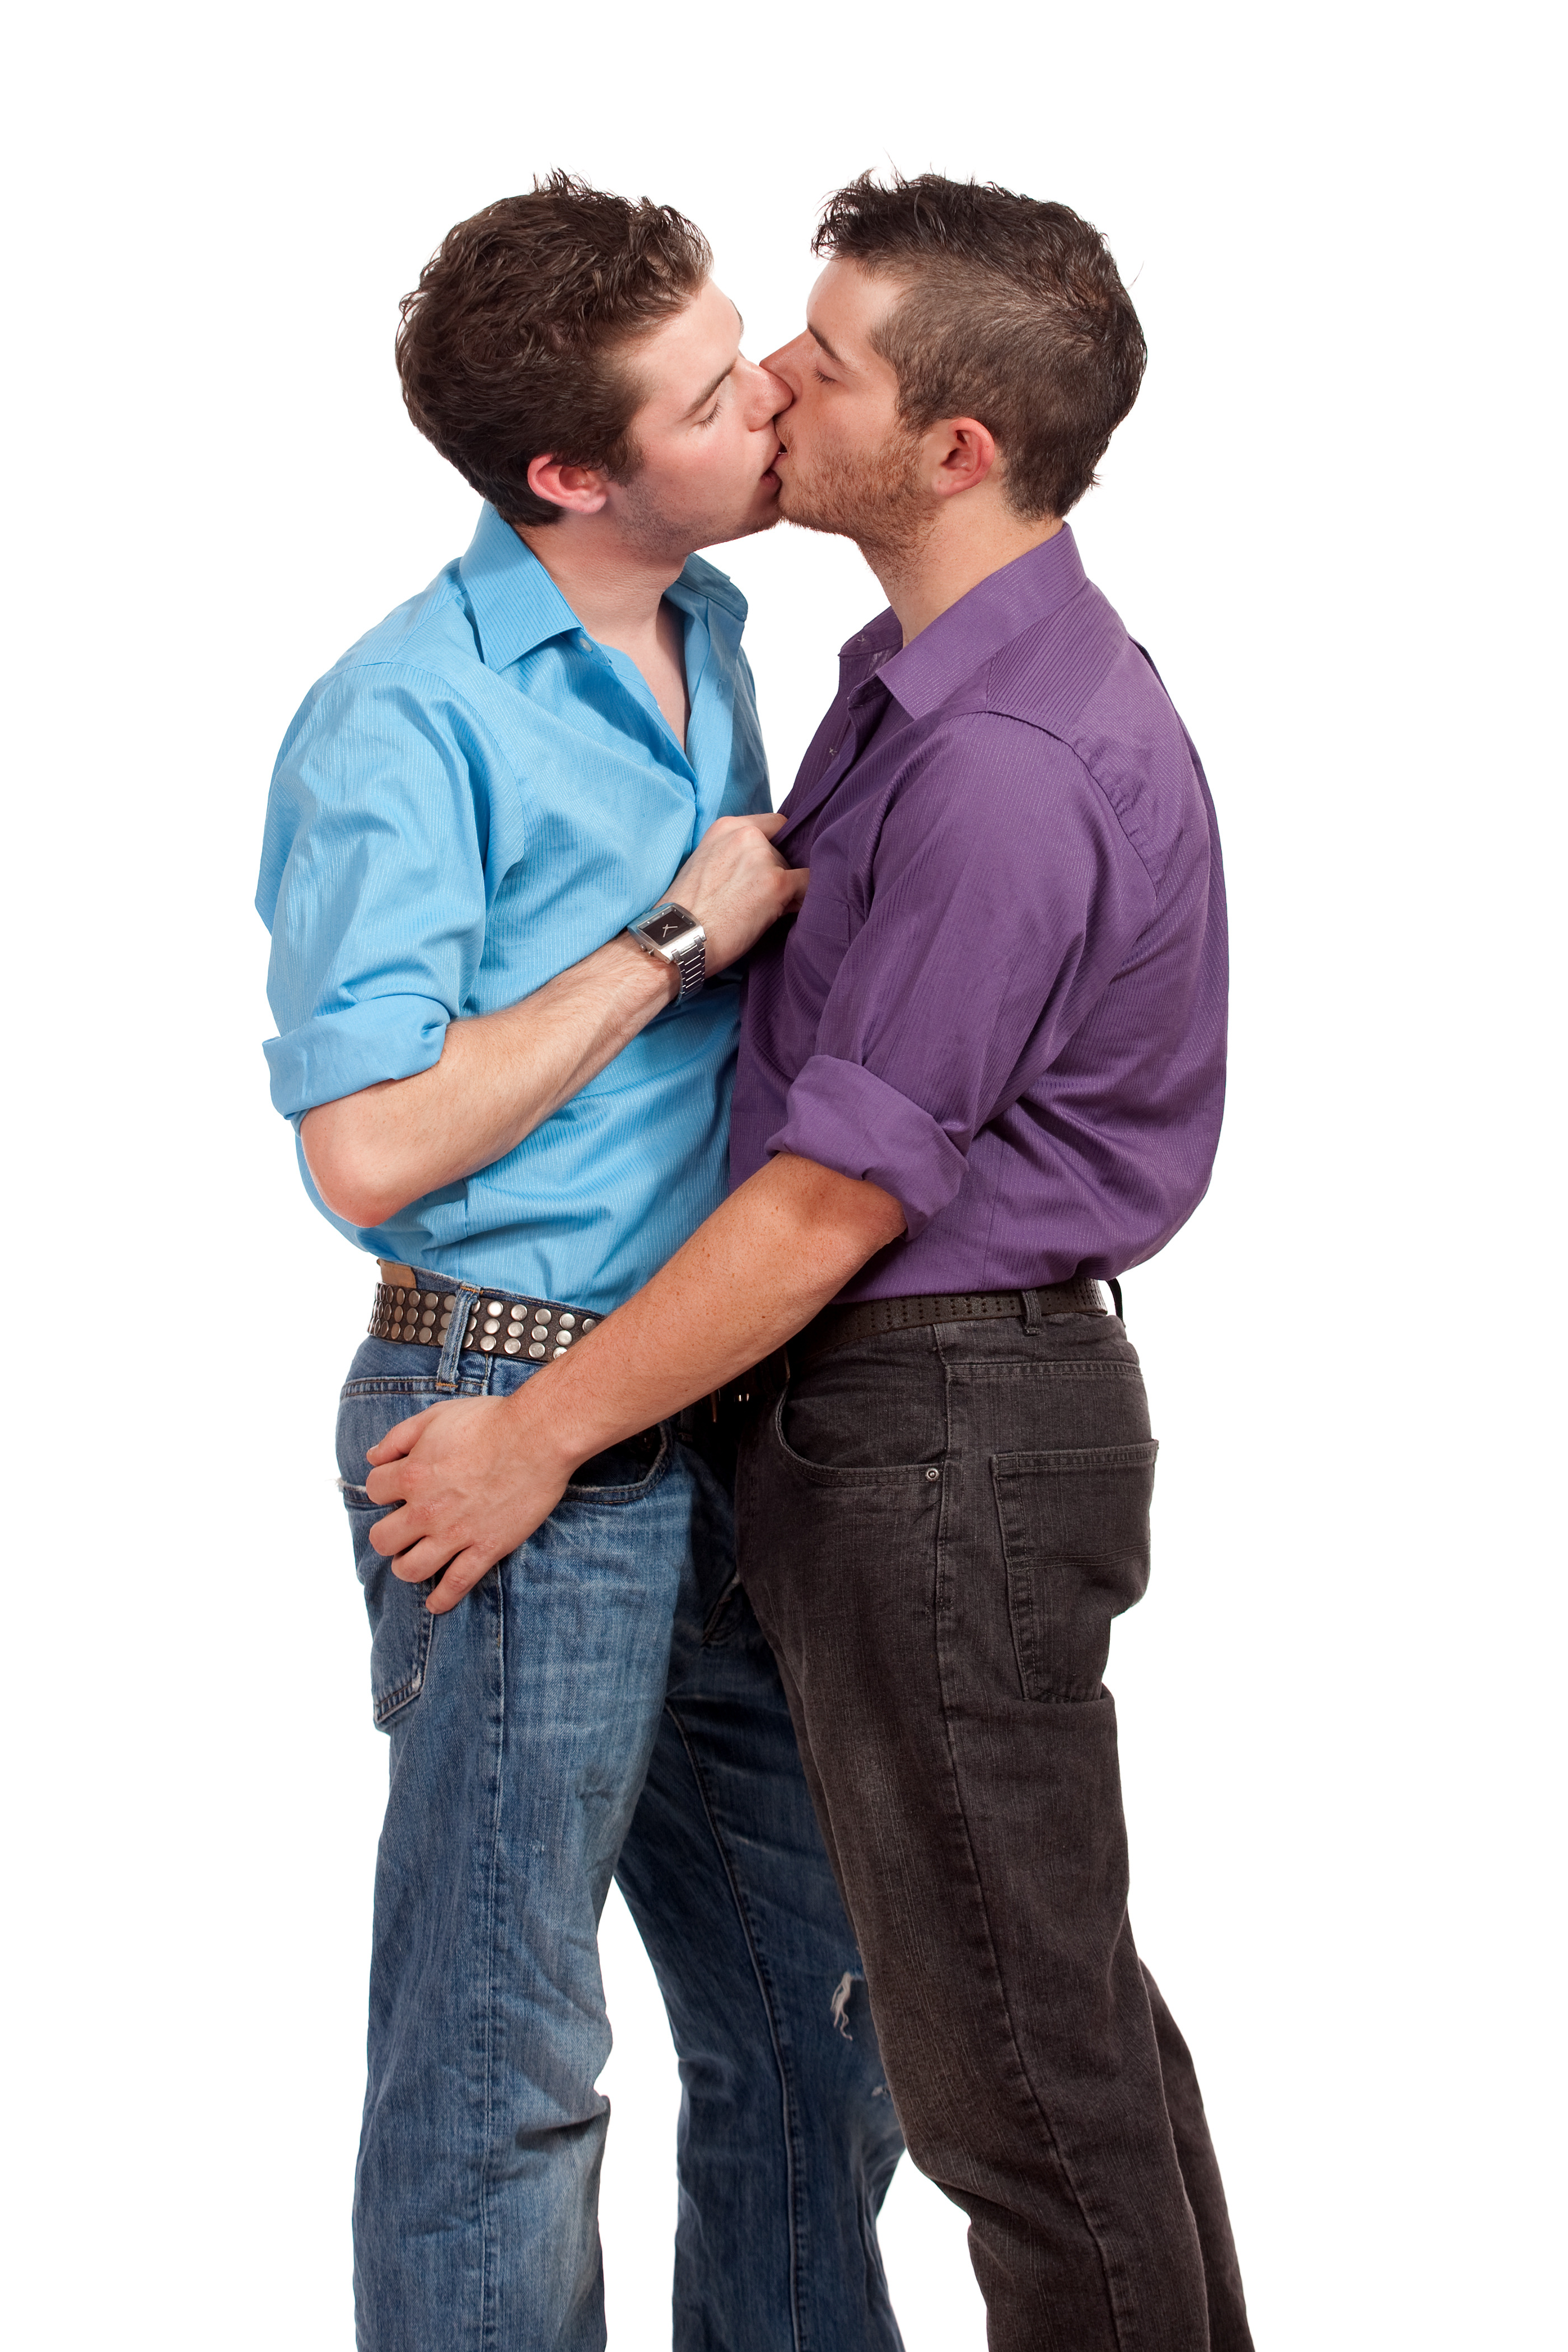
Gender: men